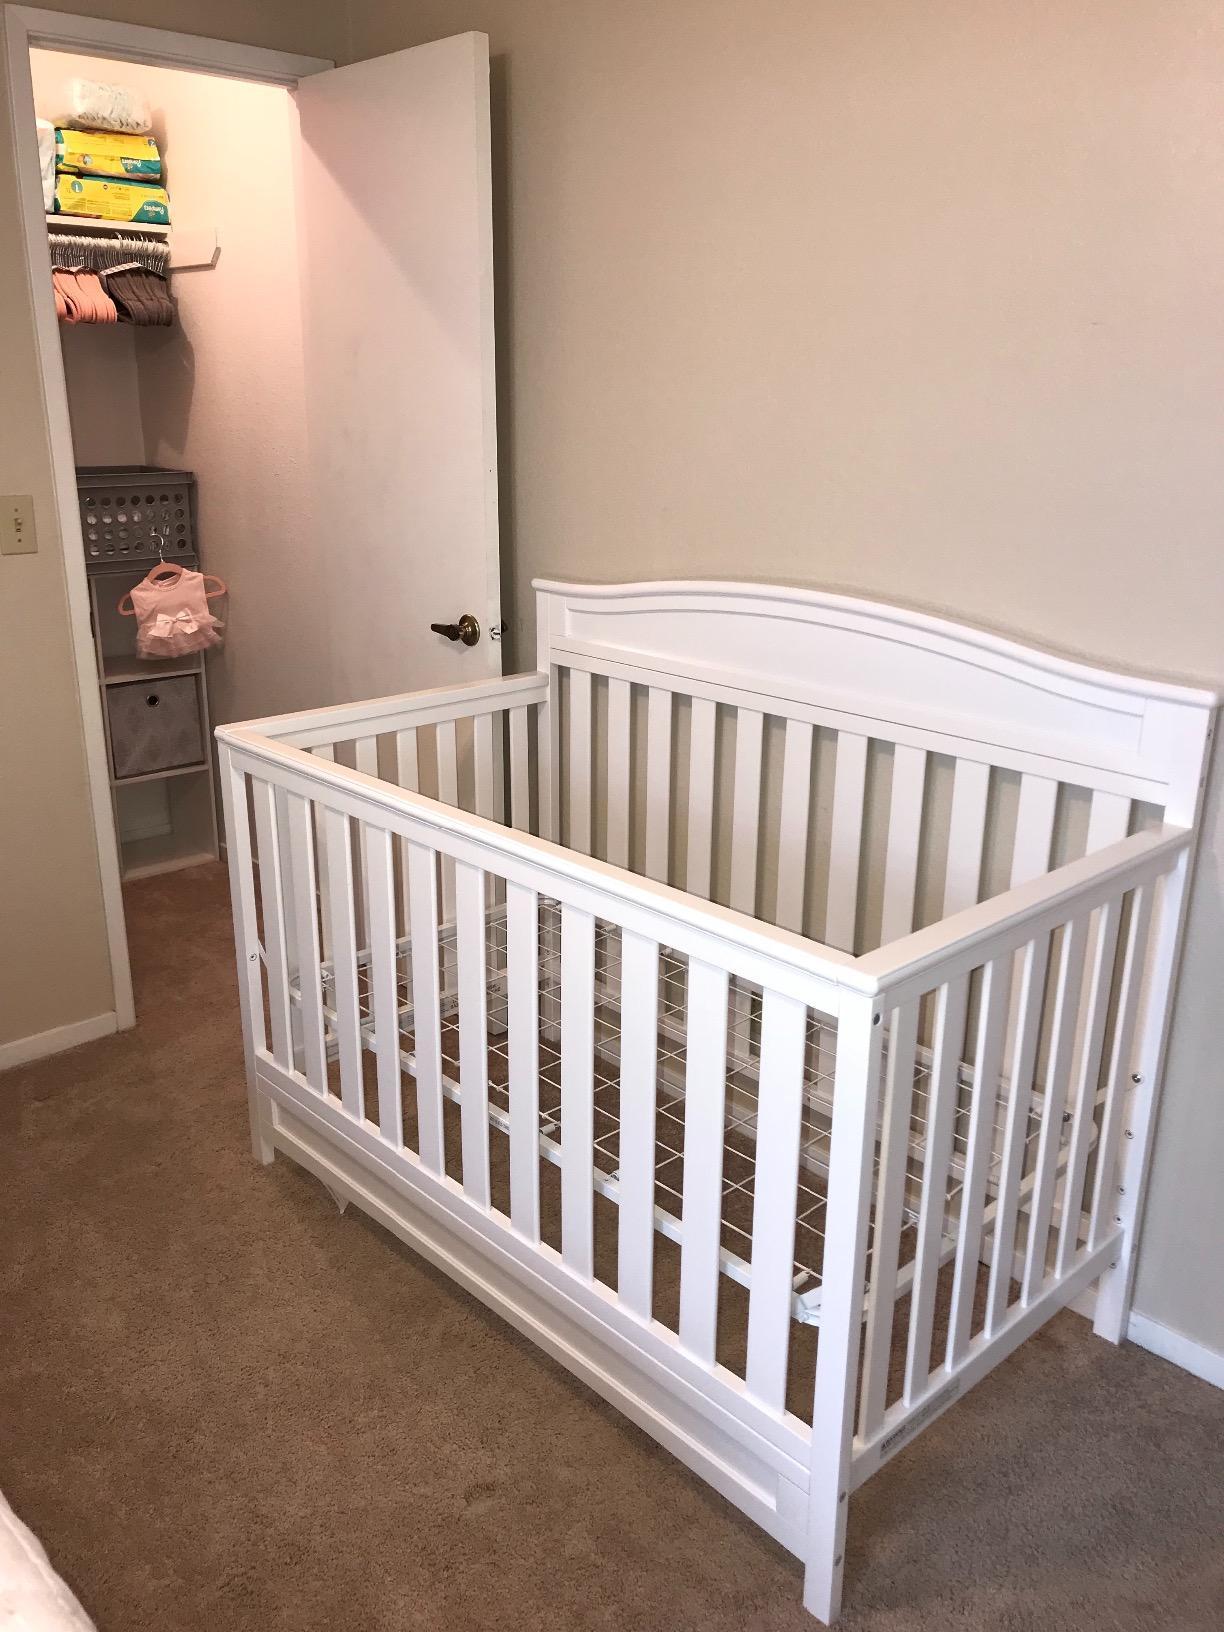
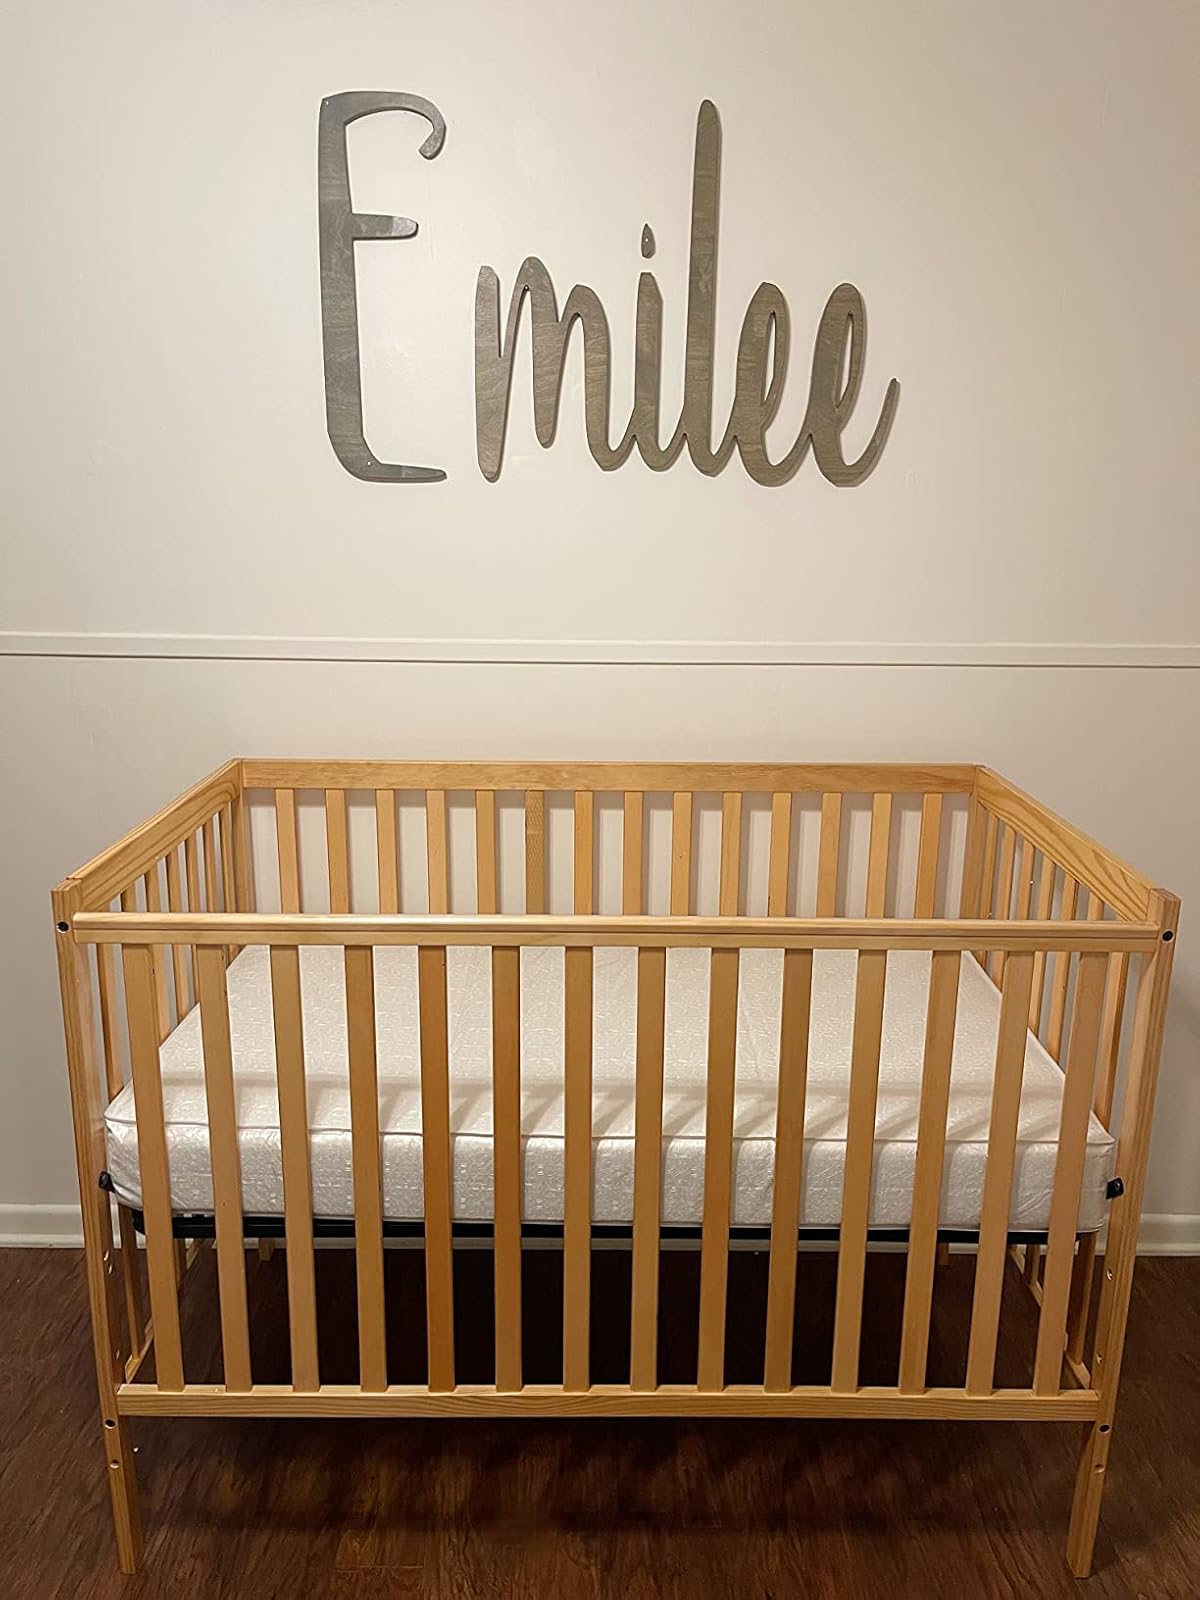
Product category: products_crib
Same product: no